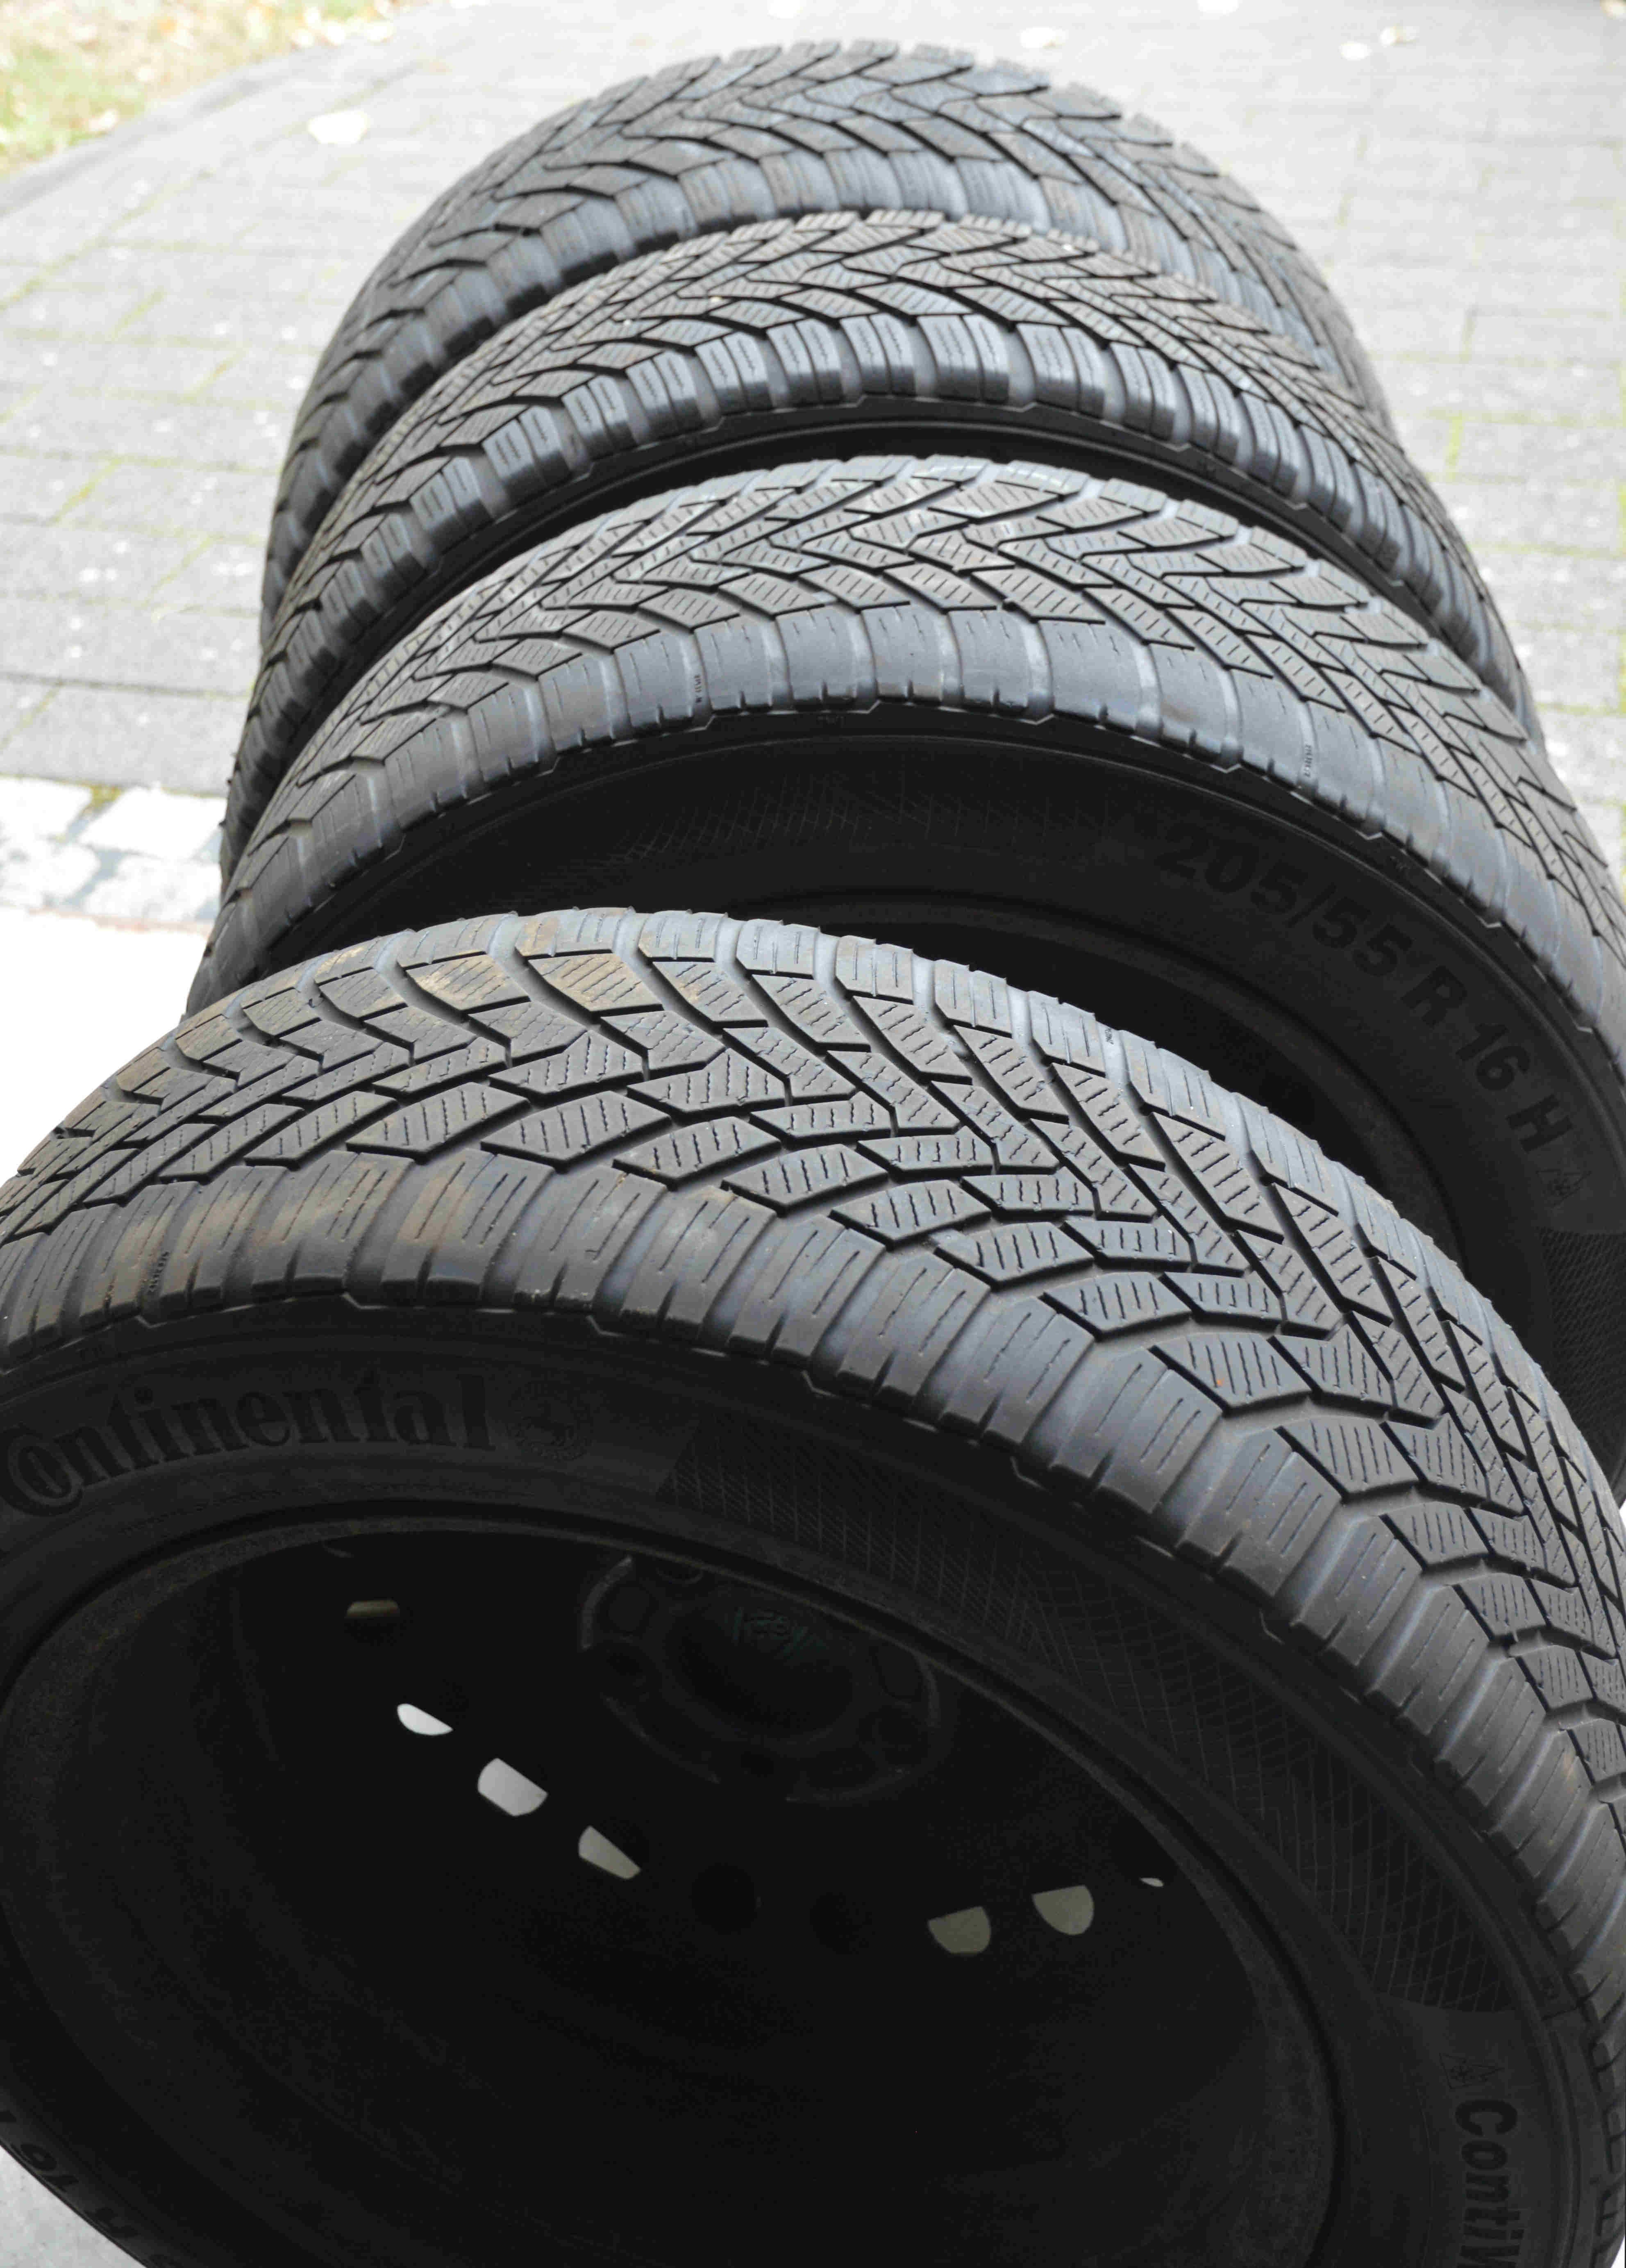
wheel, profile, spoke, monochrome, tire, bumper, wheels, rim, auto tires, winter tires, tread, auto part, automotive exterior, automotive tire, formula one tyres, synthetic rubber